Pylos

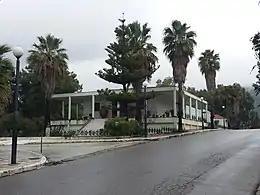
The Archaeological Museum of Chora

Leaning against two hills, one of which is overlooked by the fortress of the "Neokastro," the town of Pylos faces the bay of Navarino. Pylos preserves many houses from the 19th century. These are built of stone, with typical Messenian architecture and surrounded by spacious courtyards and gardens. They are built mainly between narrow streets, generally symmetrical, and according to the original urban plan established by French military engineers of the Morea expedition at the beginning of the 19th century. Many of the streets have retained their original stone paving, and several of those which climb the hills, are pedestrianized and have steps.